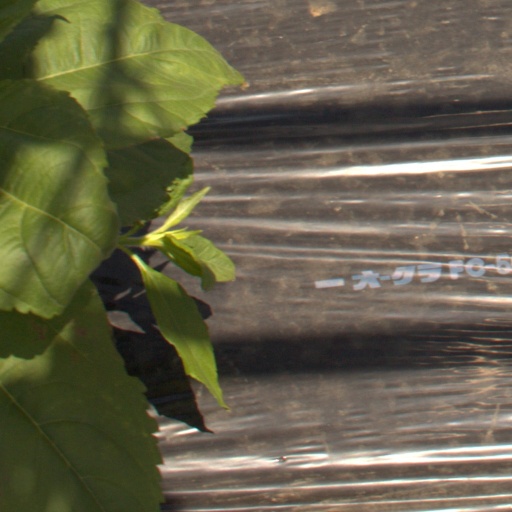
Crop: Jerusalem artichoke